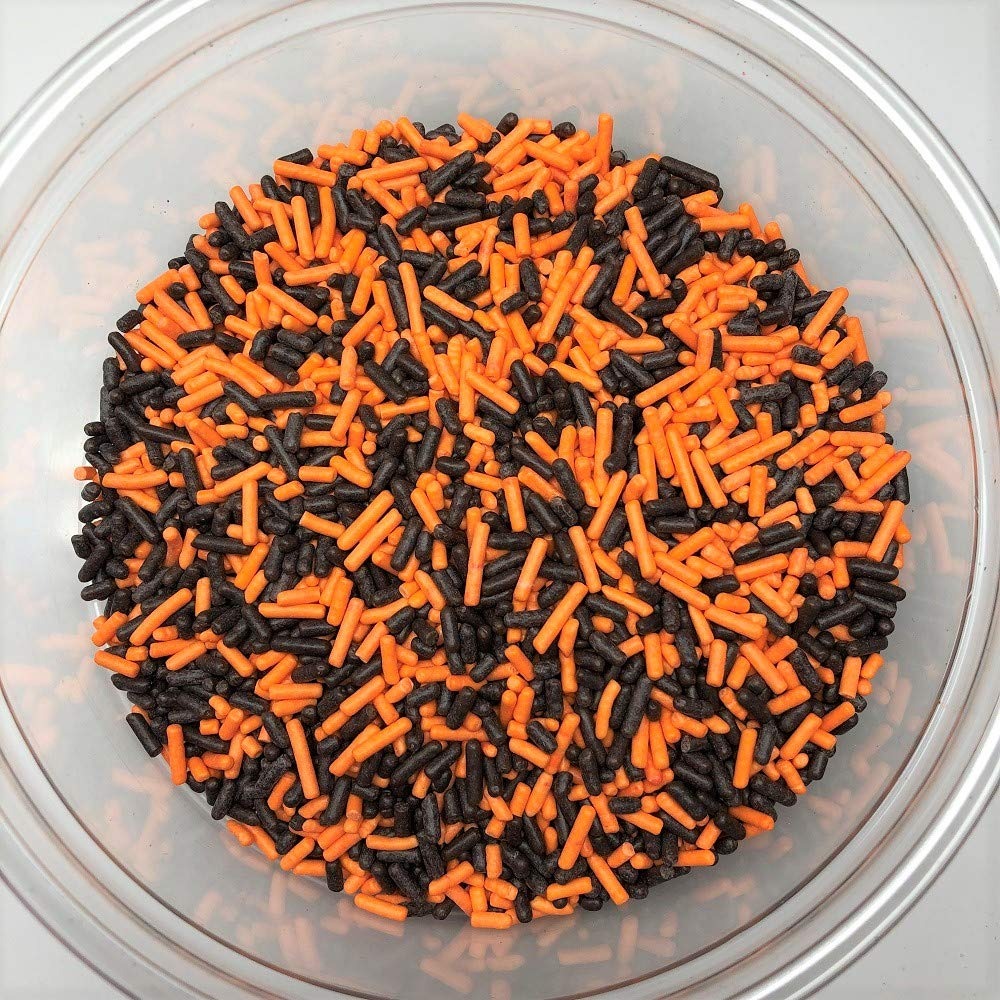
Item Name: Fall Halloween Mix Sprinkles Jimmies Bakery Topping 6 pounds orange brown
Product Description: Halloween Mix Orange and Brown (Dark Chocolate) Sprinkles. The perfect topping for your cookies, cupcakes, ice cream, or any other dessert! This listing is for a bulk 6 pound package of Halloween Mix Sprinkles.
Value: 96.0
Unit: Ounce

Price: 43.38